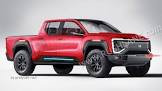
Vehicle type: Cars